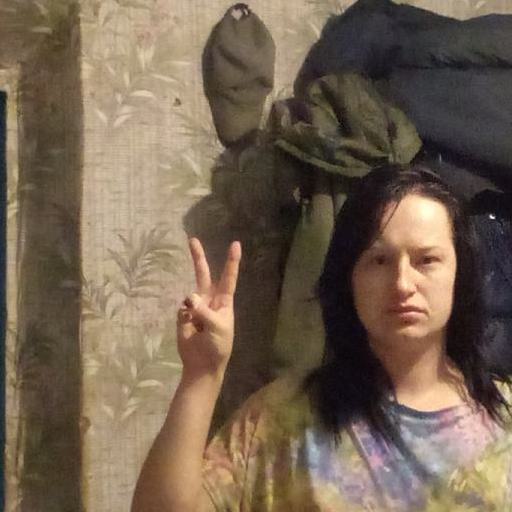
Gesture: peace